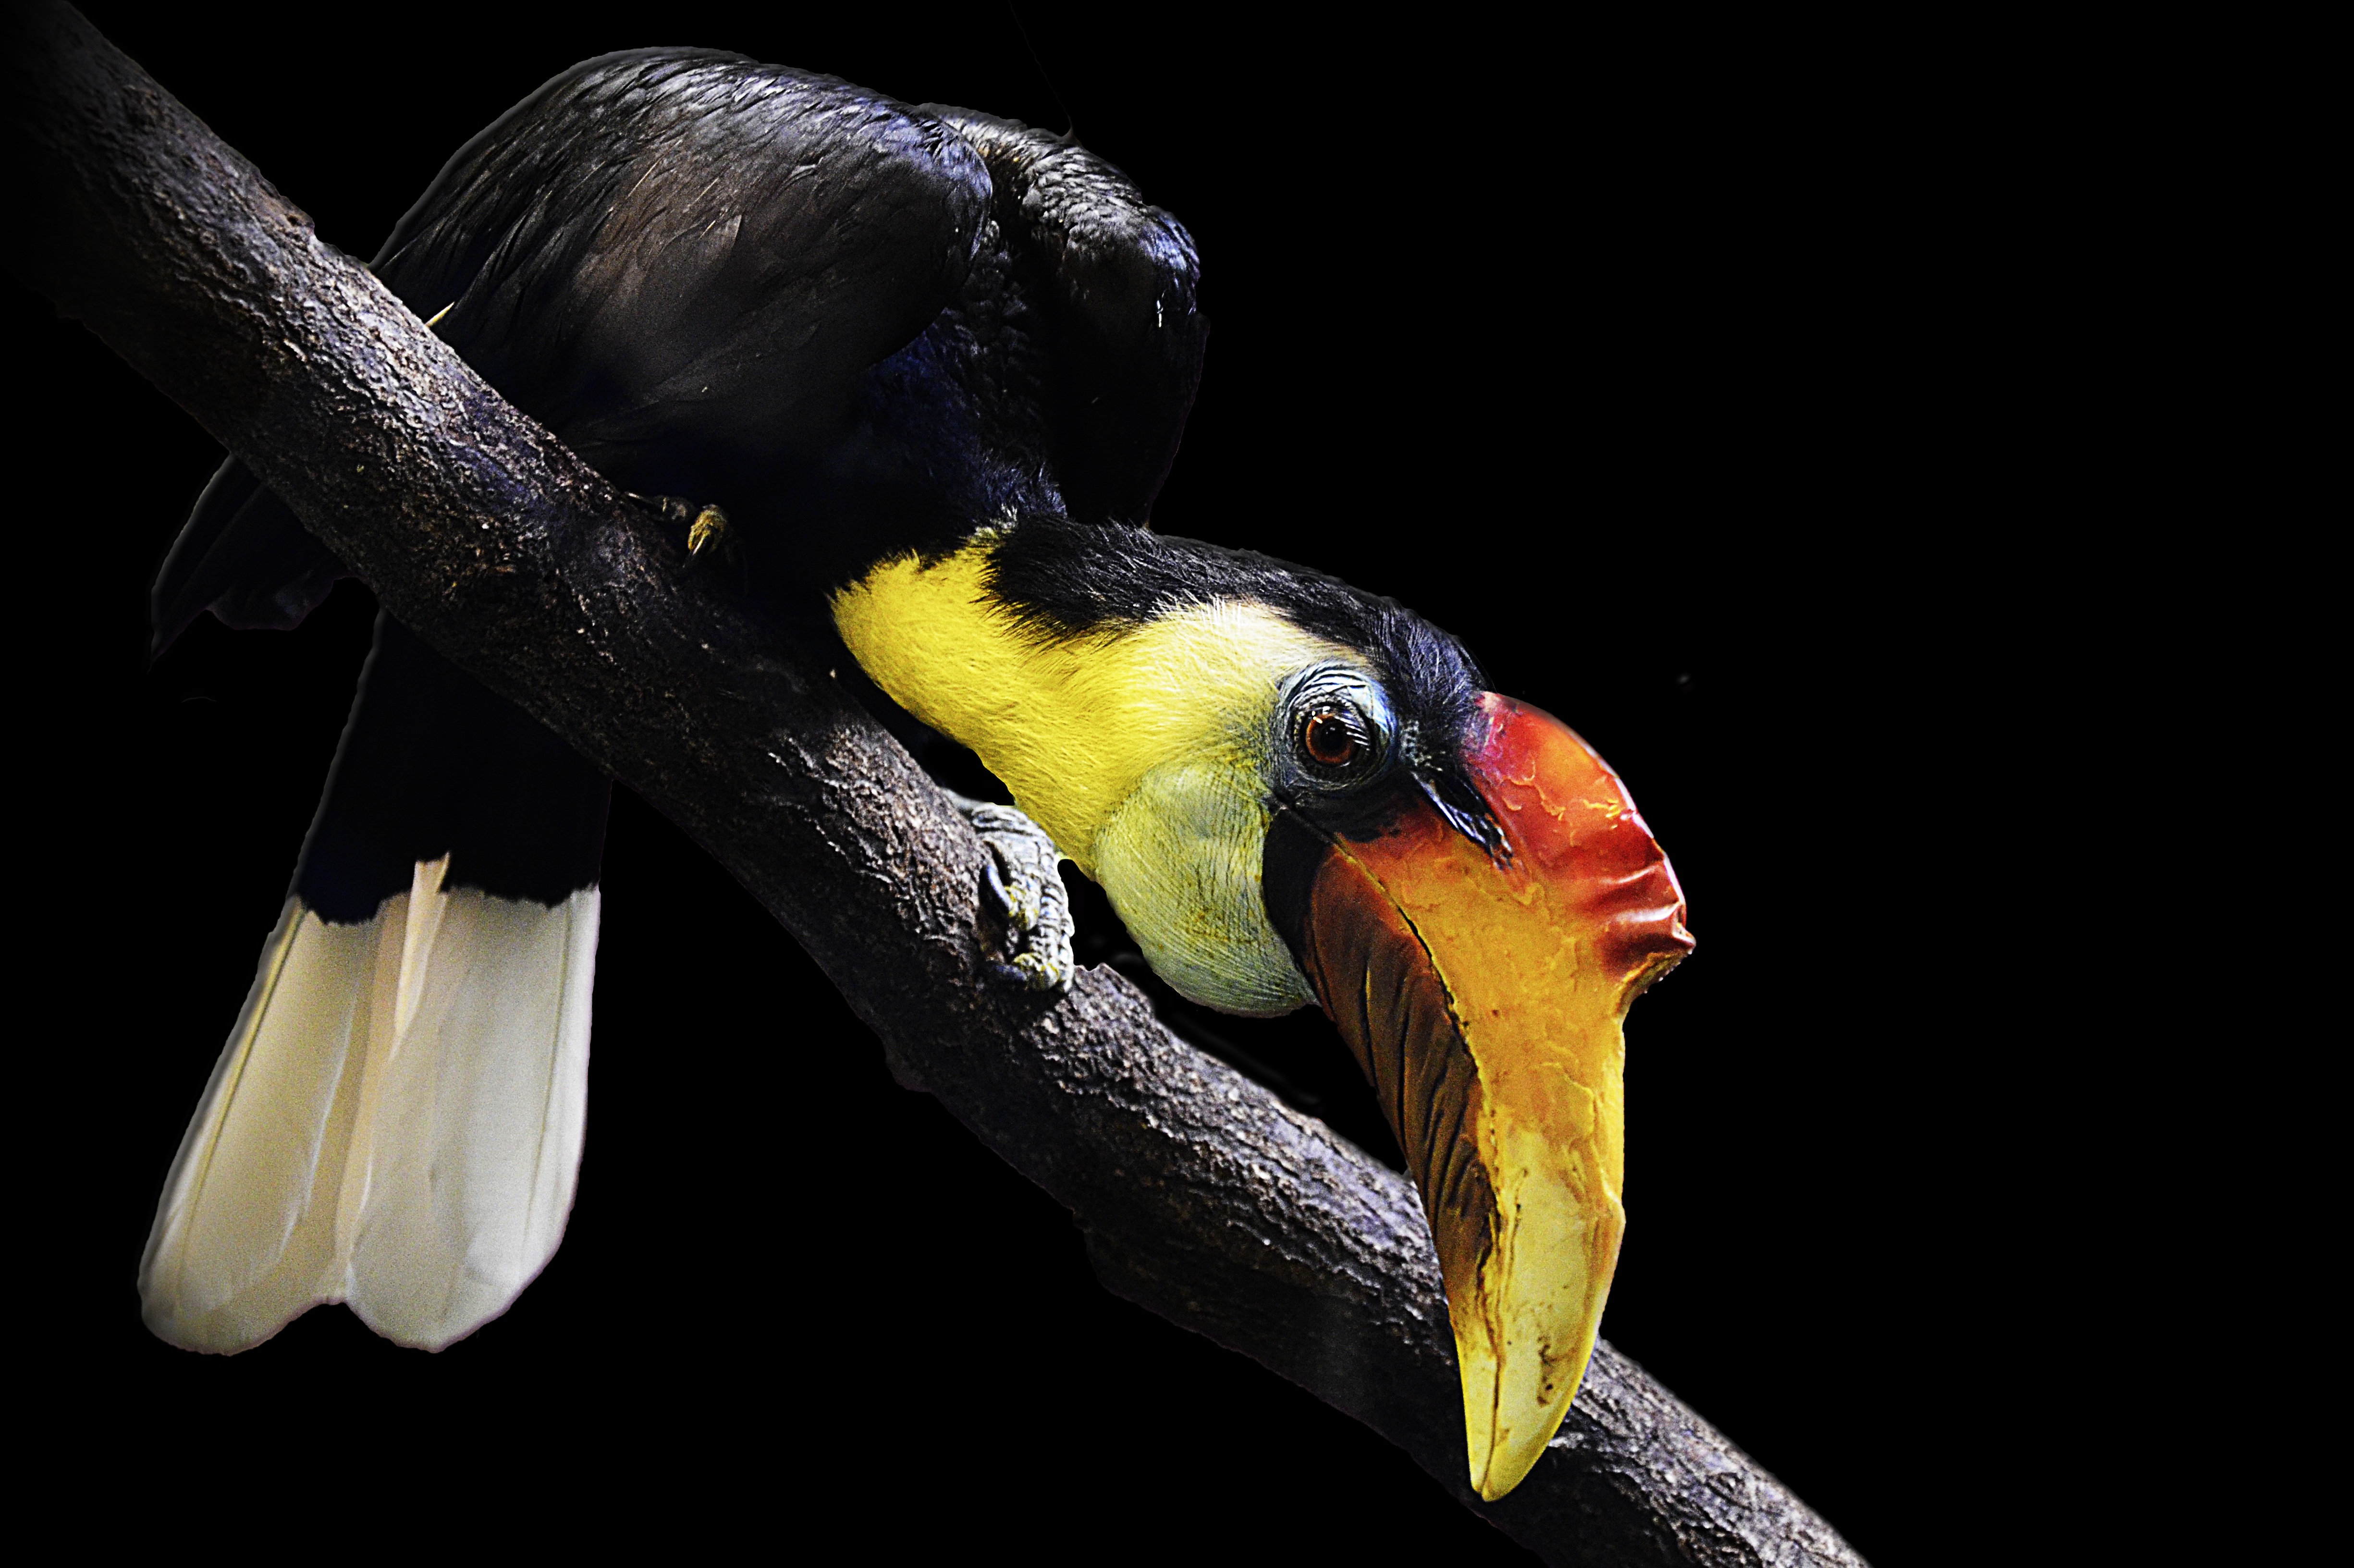
bird, wing, beak, color, asia, colorful, yellow, close, fauna, macaw, sit, close up, vertebrate, parrot, beautiful, bill, exotic, indonesia, malaysia, hornbill, toucan, animal world, wildlife photography, macro photography, coraciiformes, wrinkled hornbill, perching bird, piciformes